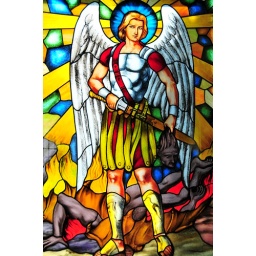
Saint Michael colored glass art mural can be viewed in Sanpio main office center chapel.